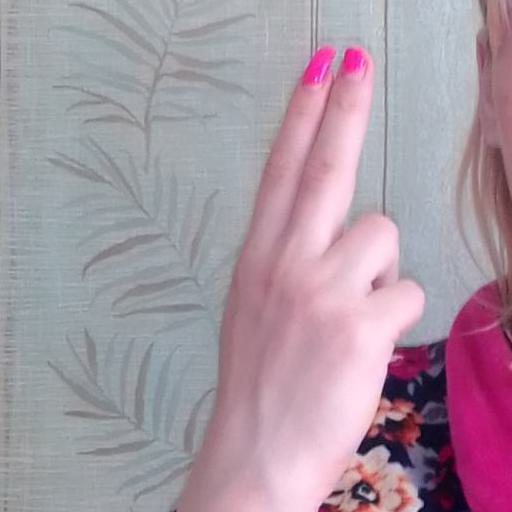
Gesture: two_up_inverted